George E. Goodfellow

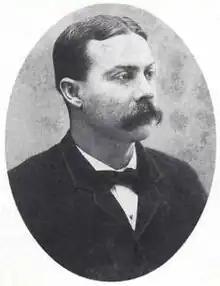
Dr. George E. Goodfellow

George Emory Goodfellow (December 23, 1855 – December 7, 1910) was a physician and naturalist in the 19th- and early 20th-century American Old West who developed a reputation as the United States' foremost expert in treating gunshot wounds. As a medical practitioner in Tombstone, Arizona Territory, Goodfellow treated numerous bullet wounds to both lawmen and outlaws. He recorded several significant medical firsts throughout his career, including performing the first documented laparotomy for treating an abdominal gunshot wound and the first perineal prostatectomy to remove an enlarged prostate. He also pioneered the use of spinal anesthesia and sterile techniques in treating gunshot wounds and is regarded as the first civilian trauma surgeon.